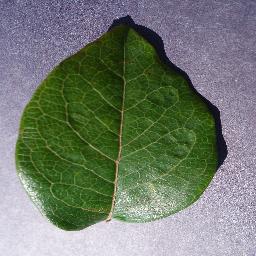
Label: Blueberry___healthy